Holubov

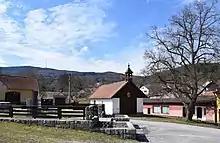
Centre of Krasetín

Holubov is located about north of Český Krumlov and southwest of České Budějovice. It lies in the Bohemian Forest Foothills. The highest point is on the slopes of the Kleť mountain at above sea level.